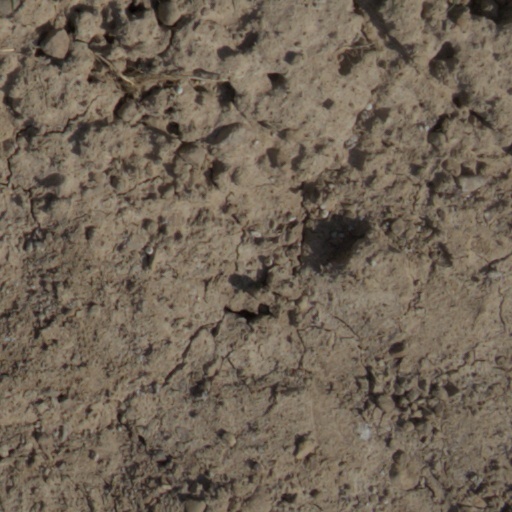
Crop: wheat